Taylor Morris Teaford

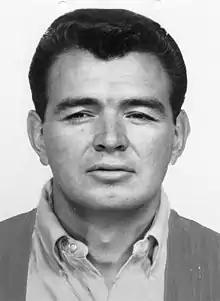

Taylor Morris Teaford (born June 18, 1935) is an American fugitive, murderer and suspected serial killer who was added to the FBI Ten Most Wanted Fugitives list in 1968. Teaford was last seen after shooting his grandmother to death as well as wounding his sister and another individual. In 1972, despite not being captured, he was charged for the 1969 murder of a Jane Doe, who was murdered in a hotel room in Oakland, California. Teaford was also suspected of committing additional murders of women in Northern California.